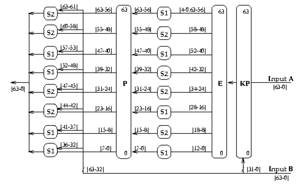
LOKI97 est un algorithme de chiffrement par bloc qui était candidat au concours AES. Il fait partie de la même famille que LOKI89 et LOKI 91. LOKI97 a été conçu par Lawrie Brown avec l'aide de Jennifer Seberry et Josef Pieprzyk